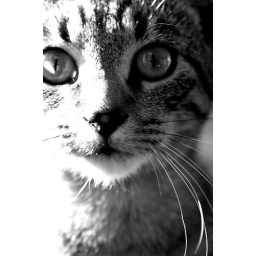
max in black and white